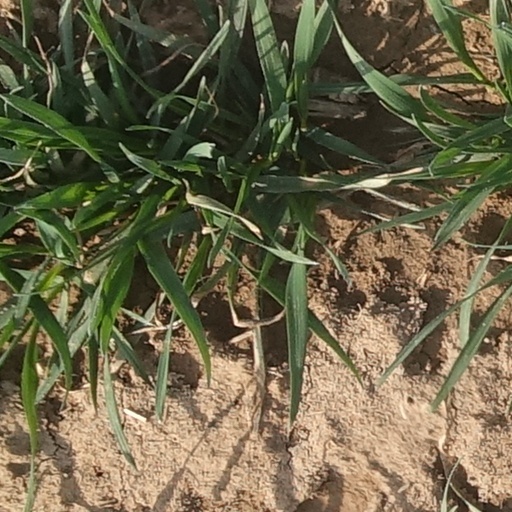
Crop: wheat